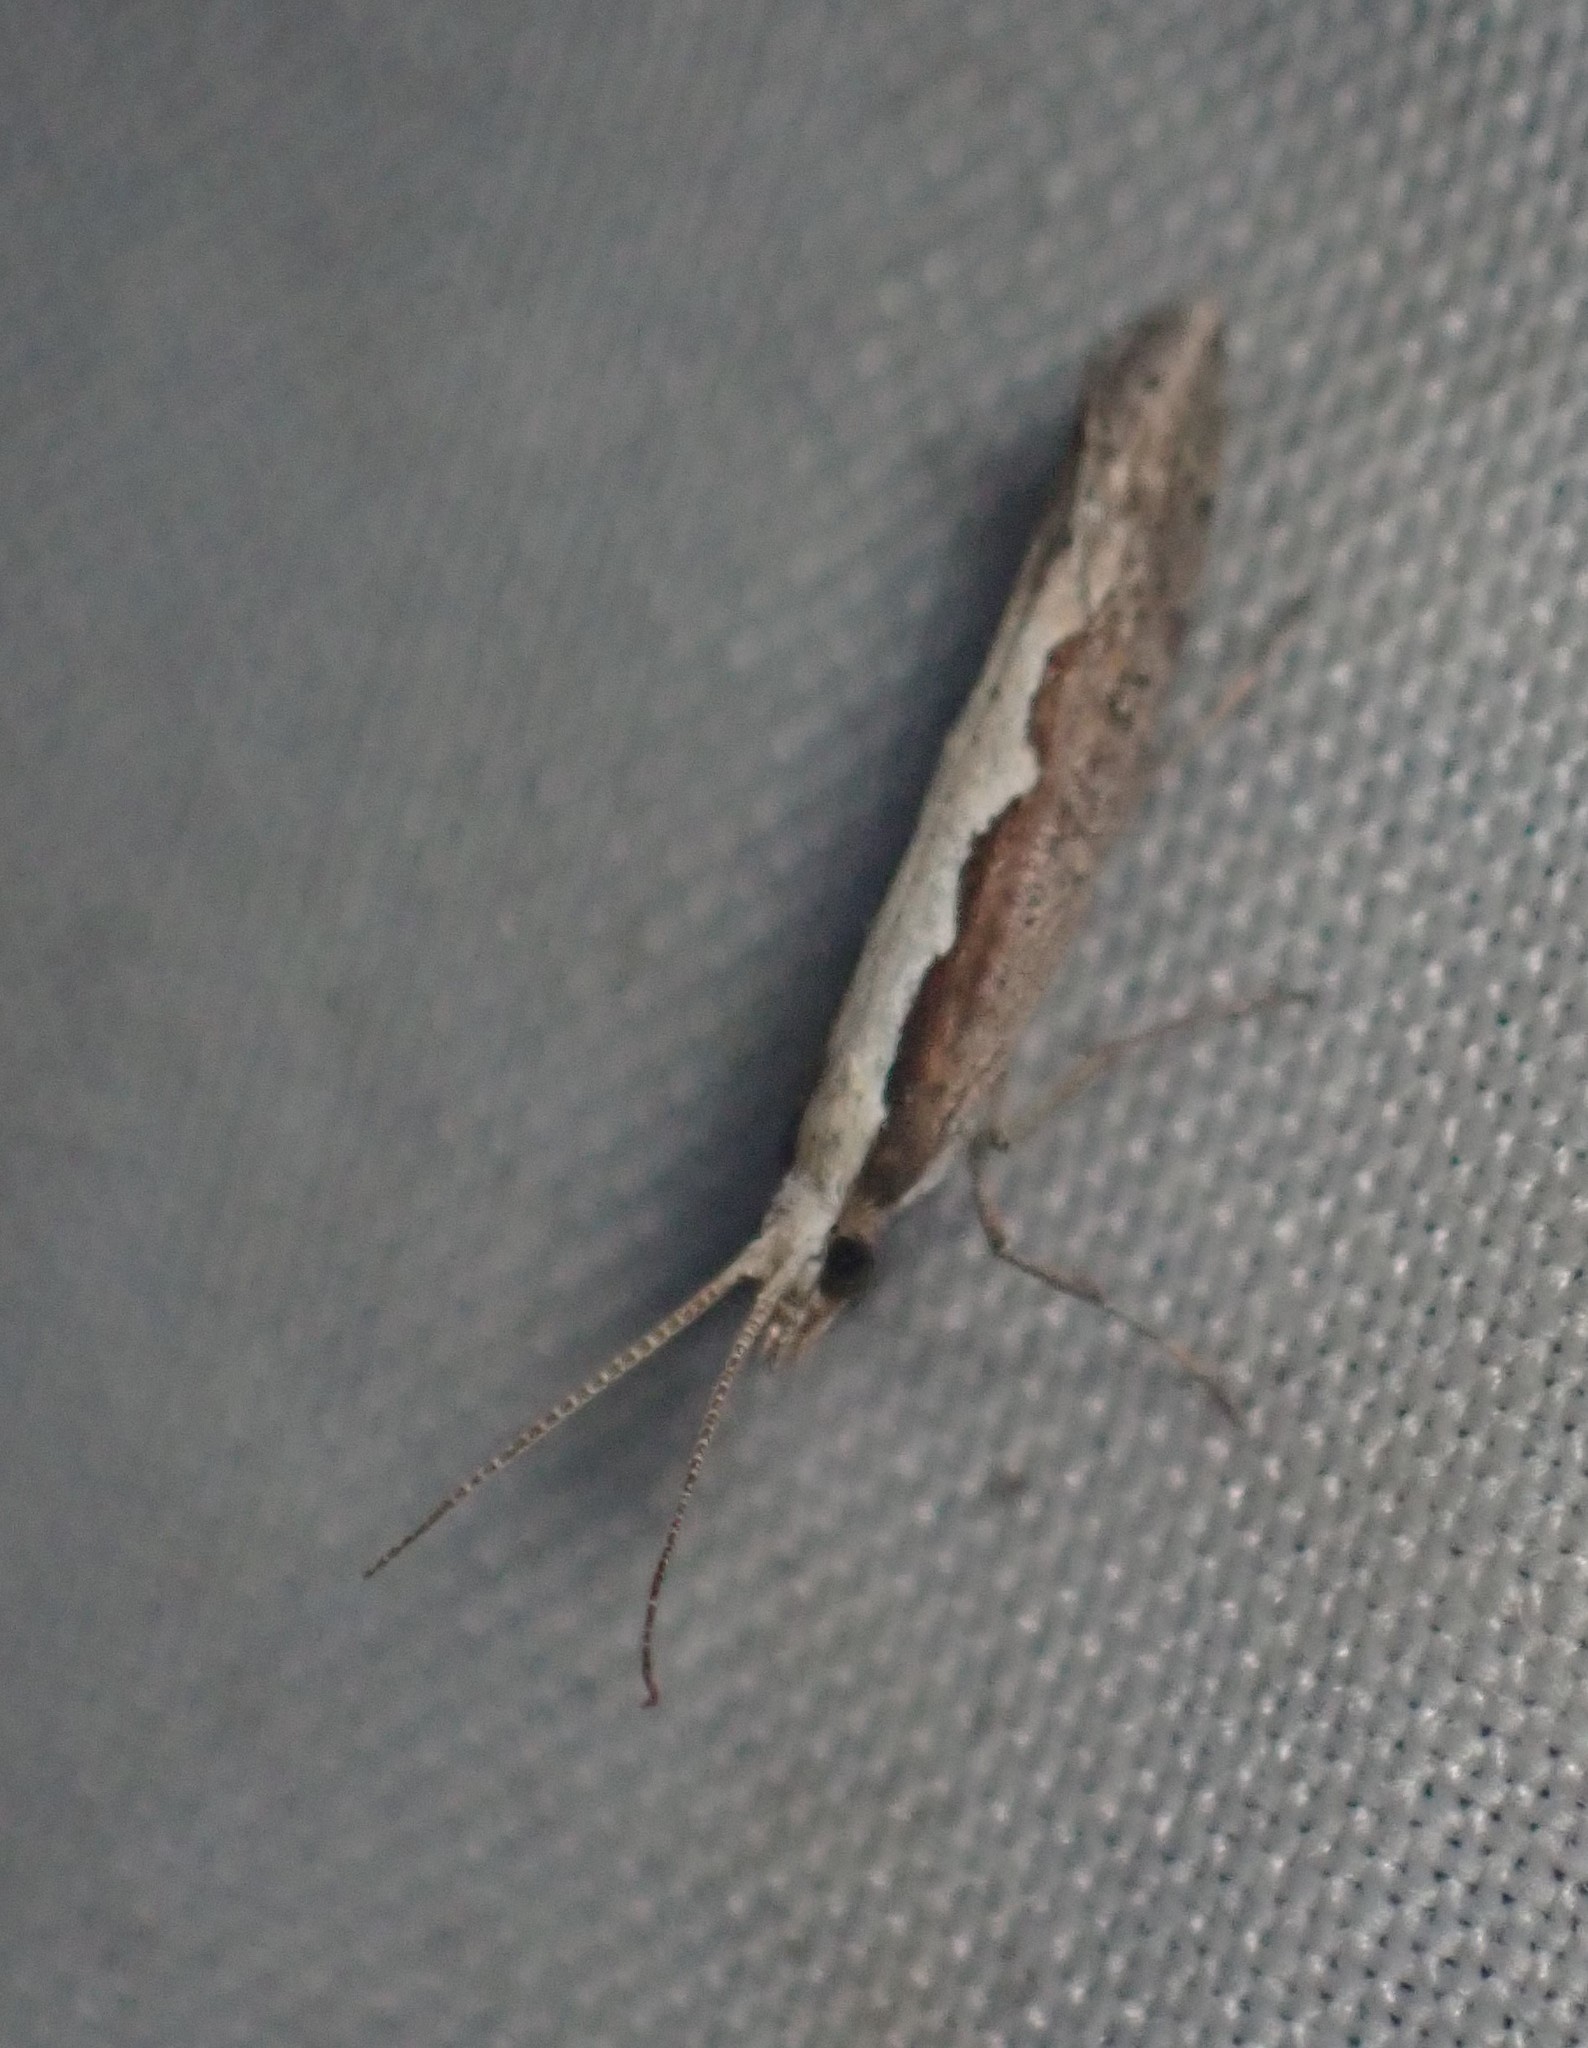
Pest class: diamondback_moth